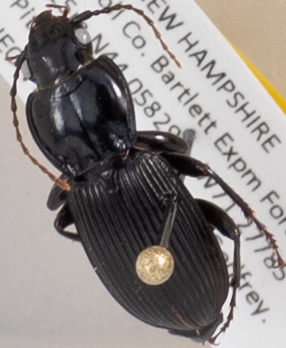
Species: Pterostichus coracinus
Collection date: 2019-06-26
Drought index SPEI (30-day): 0.362
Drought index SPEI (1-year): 1.22
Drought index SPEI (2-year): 0.998